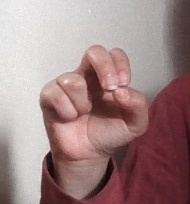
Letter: gaaf